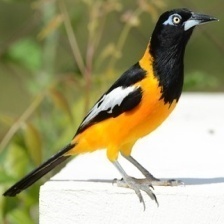
Species: VENEZUELIAN TROUPIAL
Scientific name: ICTERUS ICTERUS